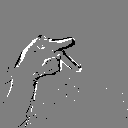
ASL letter: p